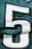
Number: 5